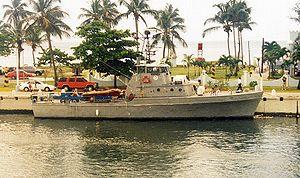
La Marine de guerre dominicaine est la marine militaire de la République dominicaine. C'est l'une des composantes des forces armées dominicaines, avec l'armée de terre et l'armée de l'air.